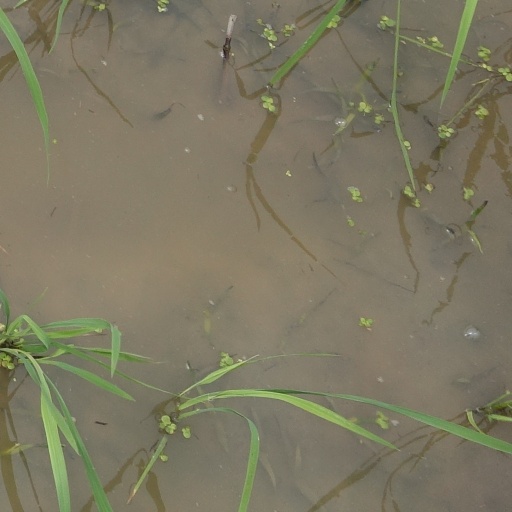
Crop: rice